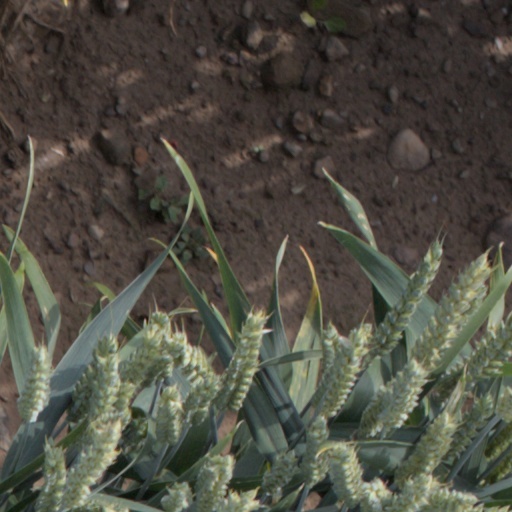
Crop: wheat